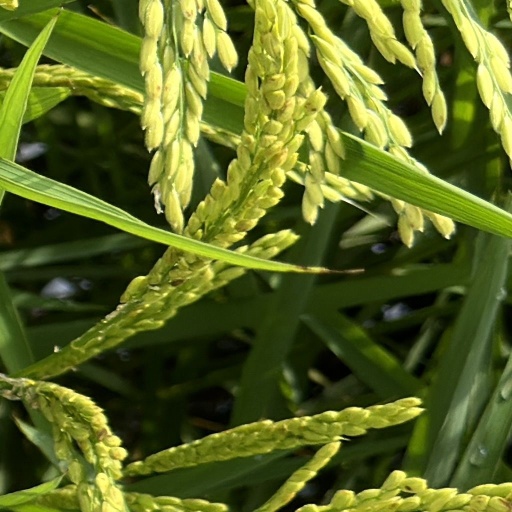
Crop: rice